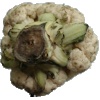
Label: Cauliflower 1